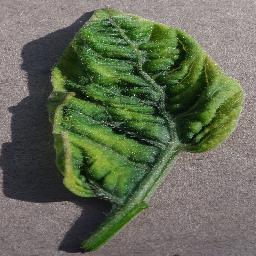
Label: Tomato___Tomato_Yellow_Leaf_Curl_Virus